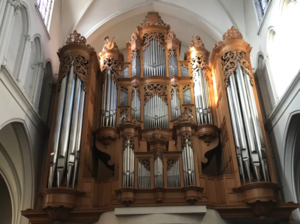
Orgue de l'église Saint-Nicolas, Wasquehal.
L'église Saint-Nicolas est une église catholique située à Wasquehal, dans le département du Nord, dans les Hauts-de-France. Elle est située au centre de la cité. Sa façade occidentale domine la Place du général de Gaulle. Sa construction commencée sous l'impulsion de l'abbé Jules-Hippolyte Boedt, s'étend sur plus de 50 ans, de 1877 à 1929. Cette église de type gothique simple est dédiée à Saint Nicolas. Elle dépend du doyenné de Roubaix de l'archidiocèse de Lille.